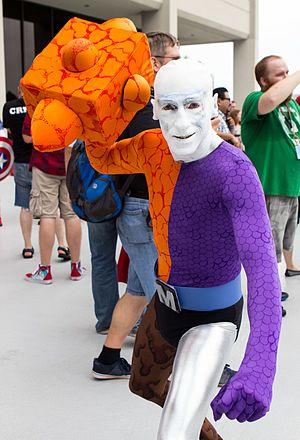
Ramona Fradon est une dessinatrice de bandes dessinées américaine née le 2 octobre 1926 à Chicago dans l'Illinois.
Metamorpho est un super-héros de DC Comics, créé par Bob Haney et Ramona Fradon, il apparaît pour la première fois dans The Brave and the Bold #57 en janvier 1965. En 1993, il a sa propre série éponyme.